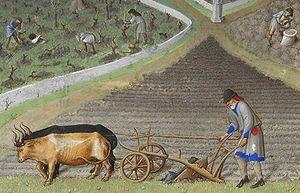
La révélation de tout étant, quel qu'il soit, présuppose qu'un « monde » soit au préalablement ouvert. Le concept de « monde » renvoie dans la pensée du philosophe Martin Heidegger à deux notions qui en soutiennent l'unité, à la fois à l'unité d'un horizon de significations
Le Moyen Âge est une période de l'histoire de l'Europe, s'étendant de la fin du Vᵉ siècle à la fin du XVᵉ siècle, qui débute avec le déclin de l'Empire romain d'Occident et se termine par la Renaissance et les Grandes découvertes. Située entre l'Antiquité et l'époque moderne, la période est subdivisée entre le haut Moyen Âge, le Moyen Âge central et le Moyen Âge tardif.
La charrue est un instrument aratoire utilisé en agriculture pour labourer les champs.
Le XVᵉ siècle en Europe occidentale fait suite au XIVᵉ siècle et précède la Renaissance.
L’histoire de l'agriculture est l'histoire de la domestication des plantes, des animaux et du développement, par les êtres humains, des techniques nécessaires pour les cultiver ou les élever, puis de la modification des écosystèmes cultivés, transformés en agroécosystèmes. L'agriculture est apparue indépendamment dans différentes parties du monde lors de la Révolution néolithique, il y a parfois plus de dix mille ans. On peut supposer que cela a débuté par une agriculture de subsistance. Puis, peu à peu, s'est créée une agriculture de production et de négoce.
Les métiers du Moyen Âge nous sont connus par quelques textes, dont le Livre des métiers d'Étienne Boileau, et des ordonnances royales.